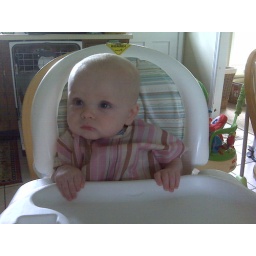
Mattias - big boy in the high chair